Byzantine music

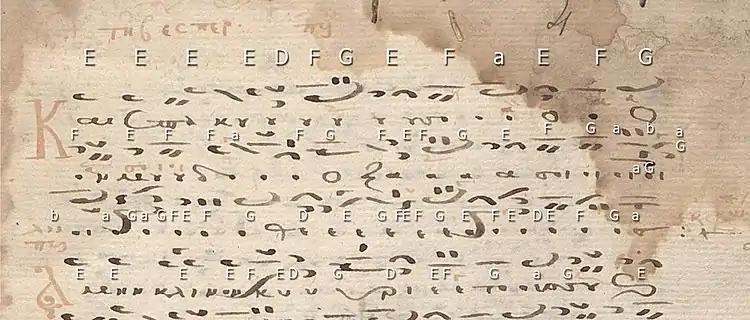
Recitation of κλῖνον, κύριε, τὸ οὖς σου καὶ ἐπάκουσόν μου "on Monday evening" (τῇ β᾽ ἑσπερ) in with a preceding troparion καὶ ἐπάκουσόν μου· δόξα σοι, ὁ Θεός in a liturgical manuscript around 1400 (GR-An Ms. 2061, fol. 4r)

Two concepts must be understood to appreciate fully the function of music in Byzantine worship and they were related to a new form of urban monasticism, which even formed the representative cathedral rites of the imperial ages, which had to baptise many catechumens.